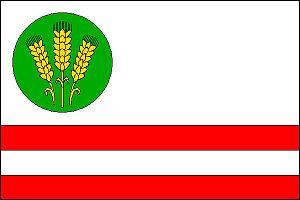
Skaštice est une commune du district de Kroměříž, dans la région de Zlín, en Tchéquie. Sa population s'élevait à 389 habitants en 2018.